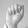
ASL letter: A